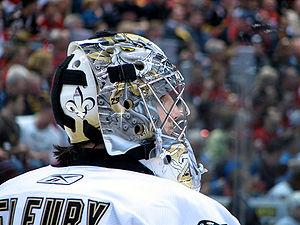
Marc-André Fleury est un joueur professionnel canadien de hockey sur glace en Amérique du Nord. Premier choix des Penguins de Pittsburgh de la Ligue nationale de hockey lors du repêchage de 2003, il fait ses débuts au poste de gardien de but avec l'équipe de Pennsylvanie en 2003-2004 mais ne devient gardien régulier de la franchise qu'au cours de la saison 2005-2006.
Aleksandr Mikhaïlovitch Ovetchkine – en russe : Александр Михайлович Овечкин, et en anglais : Alexander Mikhaylovich Ovechkin, la forme la plus souvent utilisée – est un joueur professionnel russe de hockey sur glace.
Les Penguins de Pittsburgh — littéralement les manchots de Pittsburgh — sont une franchise professionnelle de hockey sur glace des États-Unis. Ils évoluent dans le championnat principal de hockey de l'Amérique du Nord : la Ligue nationale de hockey. Ils font partie de l'association de l'Est et de la division Métropolitaine. Les Penguins existent depuis l’expansion de la Ligue nationale de hockey en 1967.
Le masque est le casque porté par le gardien de but au hockey sur glace afin de protéger sa tête contre les blessures. Jacques Plante fut le premier à avoir développé et utilisé un masque de manière régulière en 1959. Il était constitué de fibres de verre correspondant aux contours de son visage. Le masque évolua plus tard en une combinaison casque/grille, puis en un masque complet. Ce dernier est le modèle le plus populaire car il est plus sûr.
La saison 2006-2007 est la 39ᵉ saison des Penguins de Pittsburgh dans la Ligue nationale de hockey. Les Penguins connaissant une première moitié de saison en dents de scie avant de réaliser une très bonne seconde partie, après le 55ᵉ Match des étoiles. Ils parviennent finalement à se qualifier pour les séries éliminatoires de la Coupe Stanley 2007 pour la première fois depuis la saison 2000-2001 de la LNH.